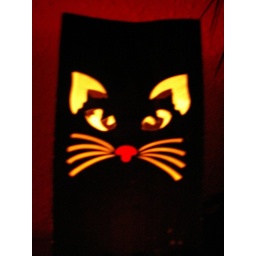
One of the many cat bags with candles inside them that Laney had around her house.